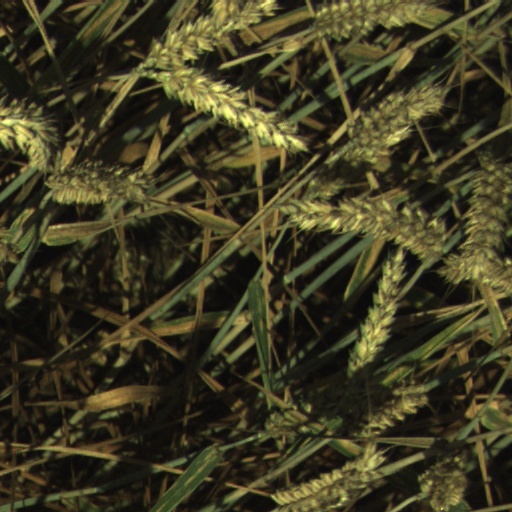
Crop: wheat